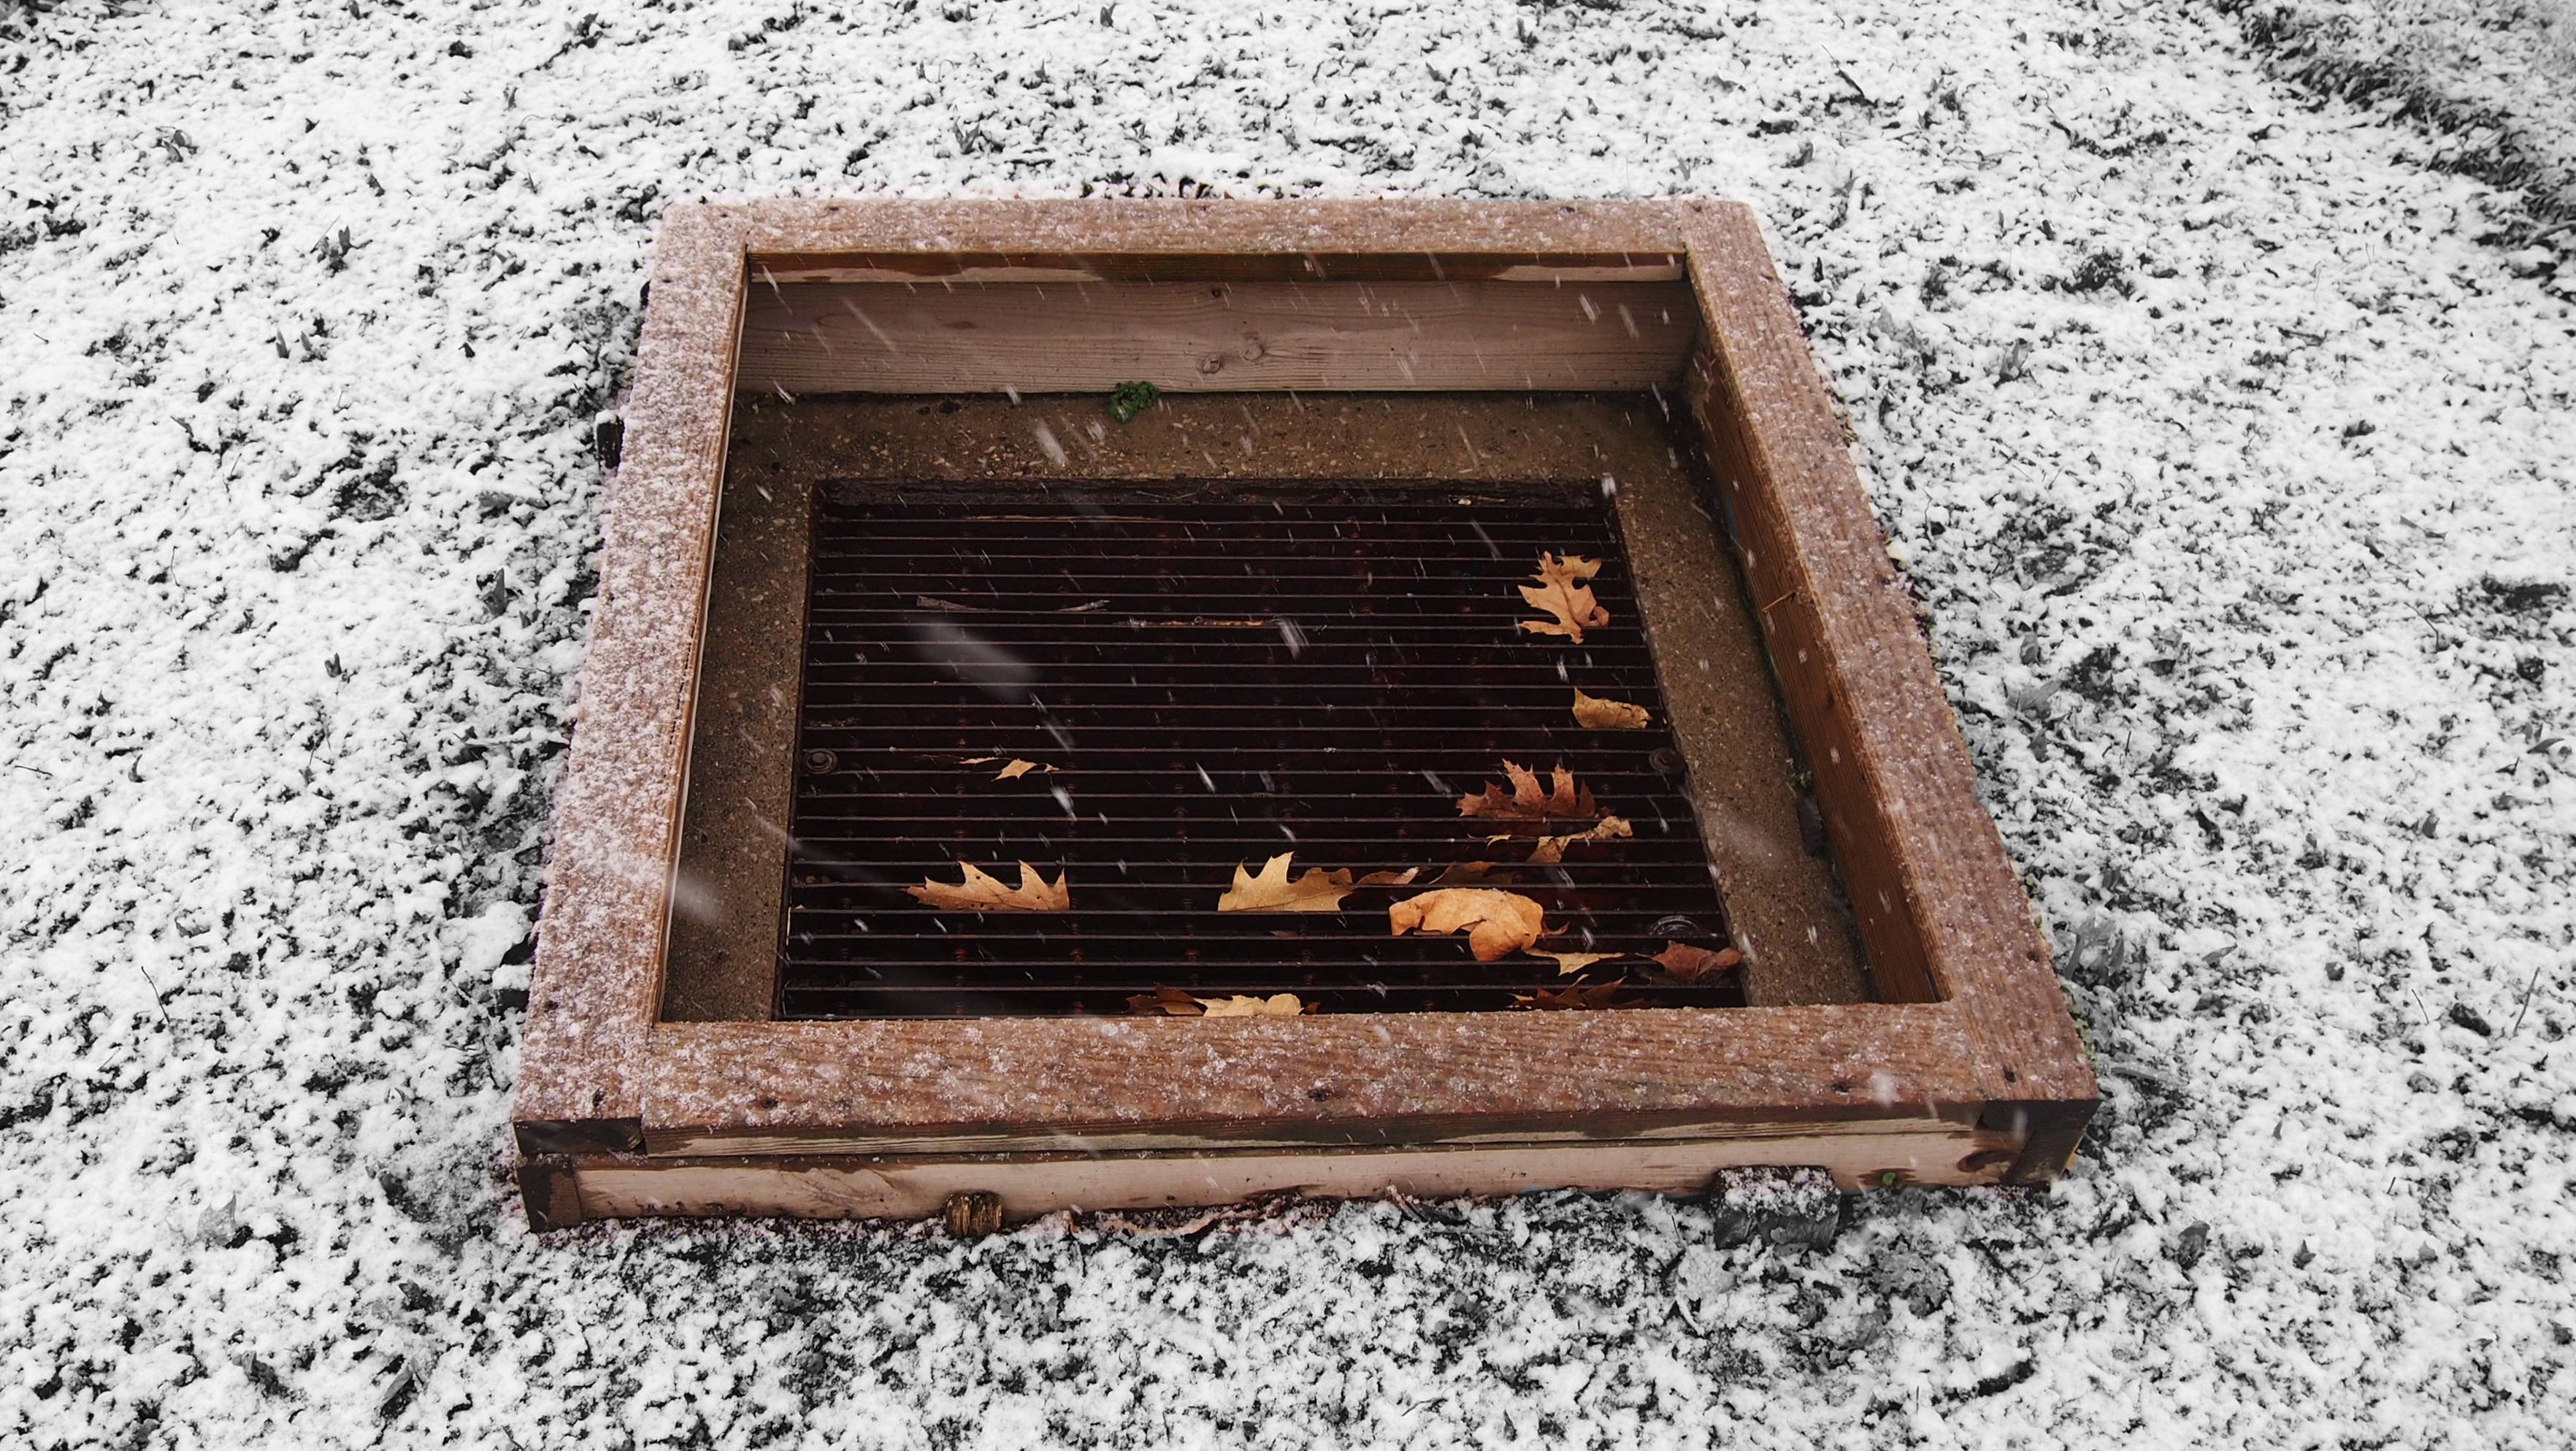
snow, wood, brick, drainage, drain, barbecue grill, outdoor grill, storm drain